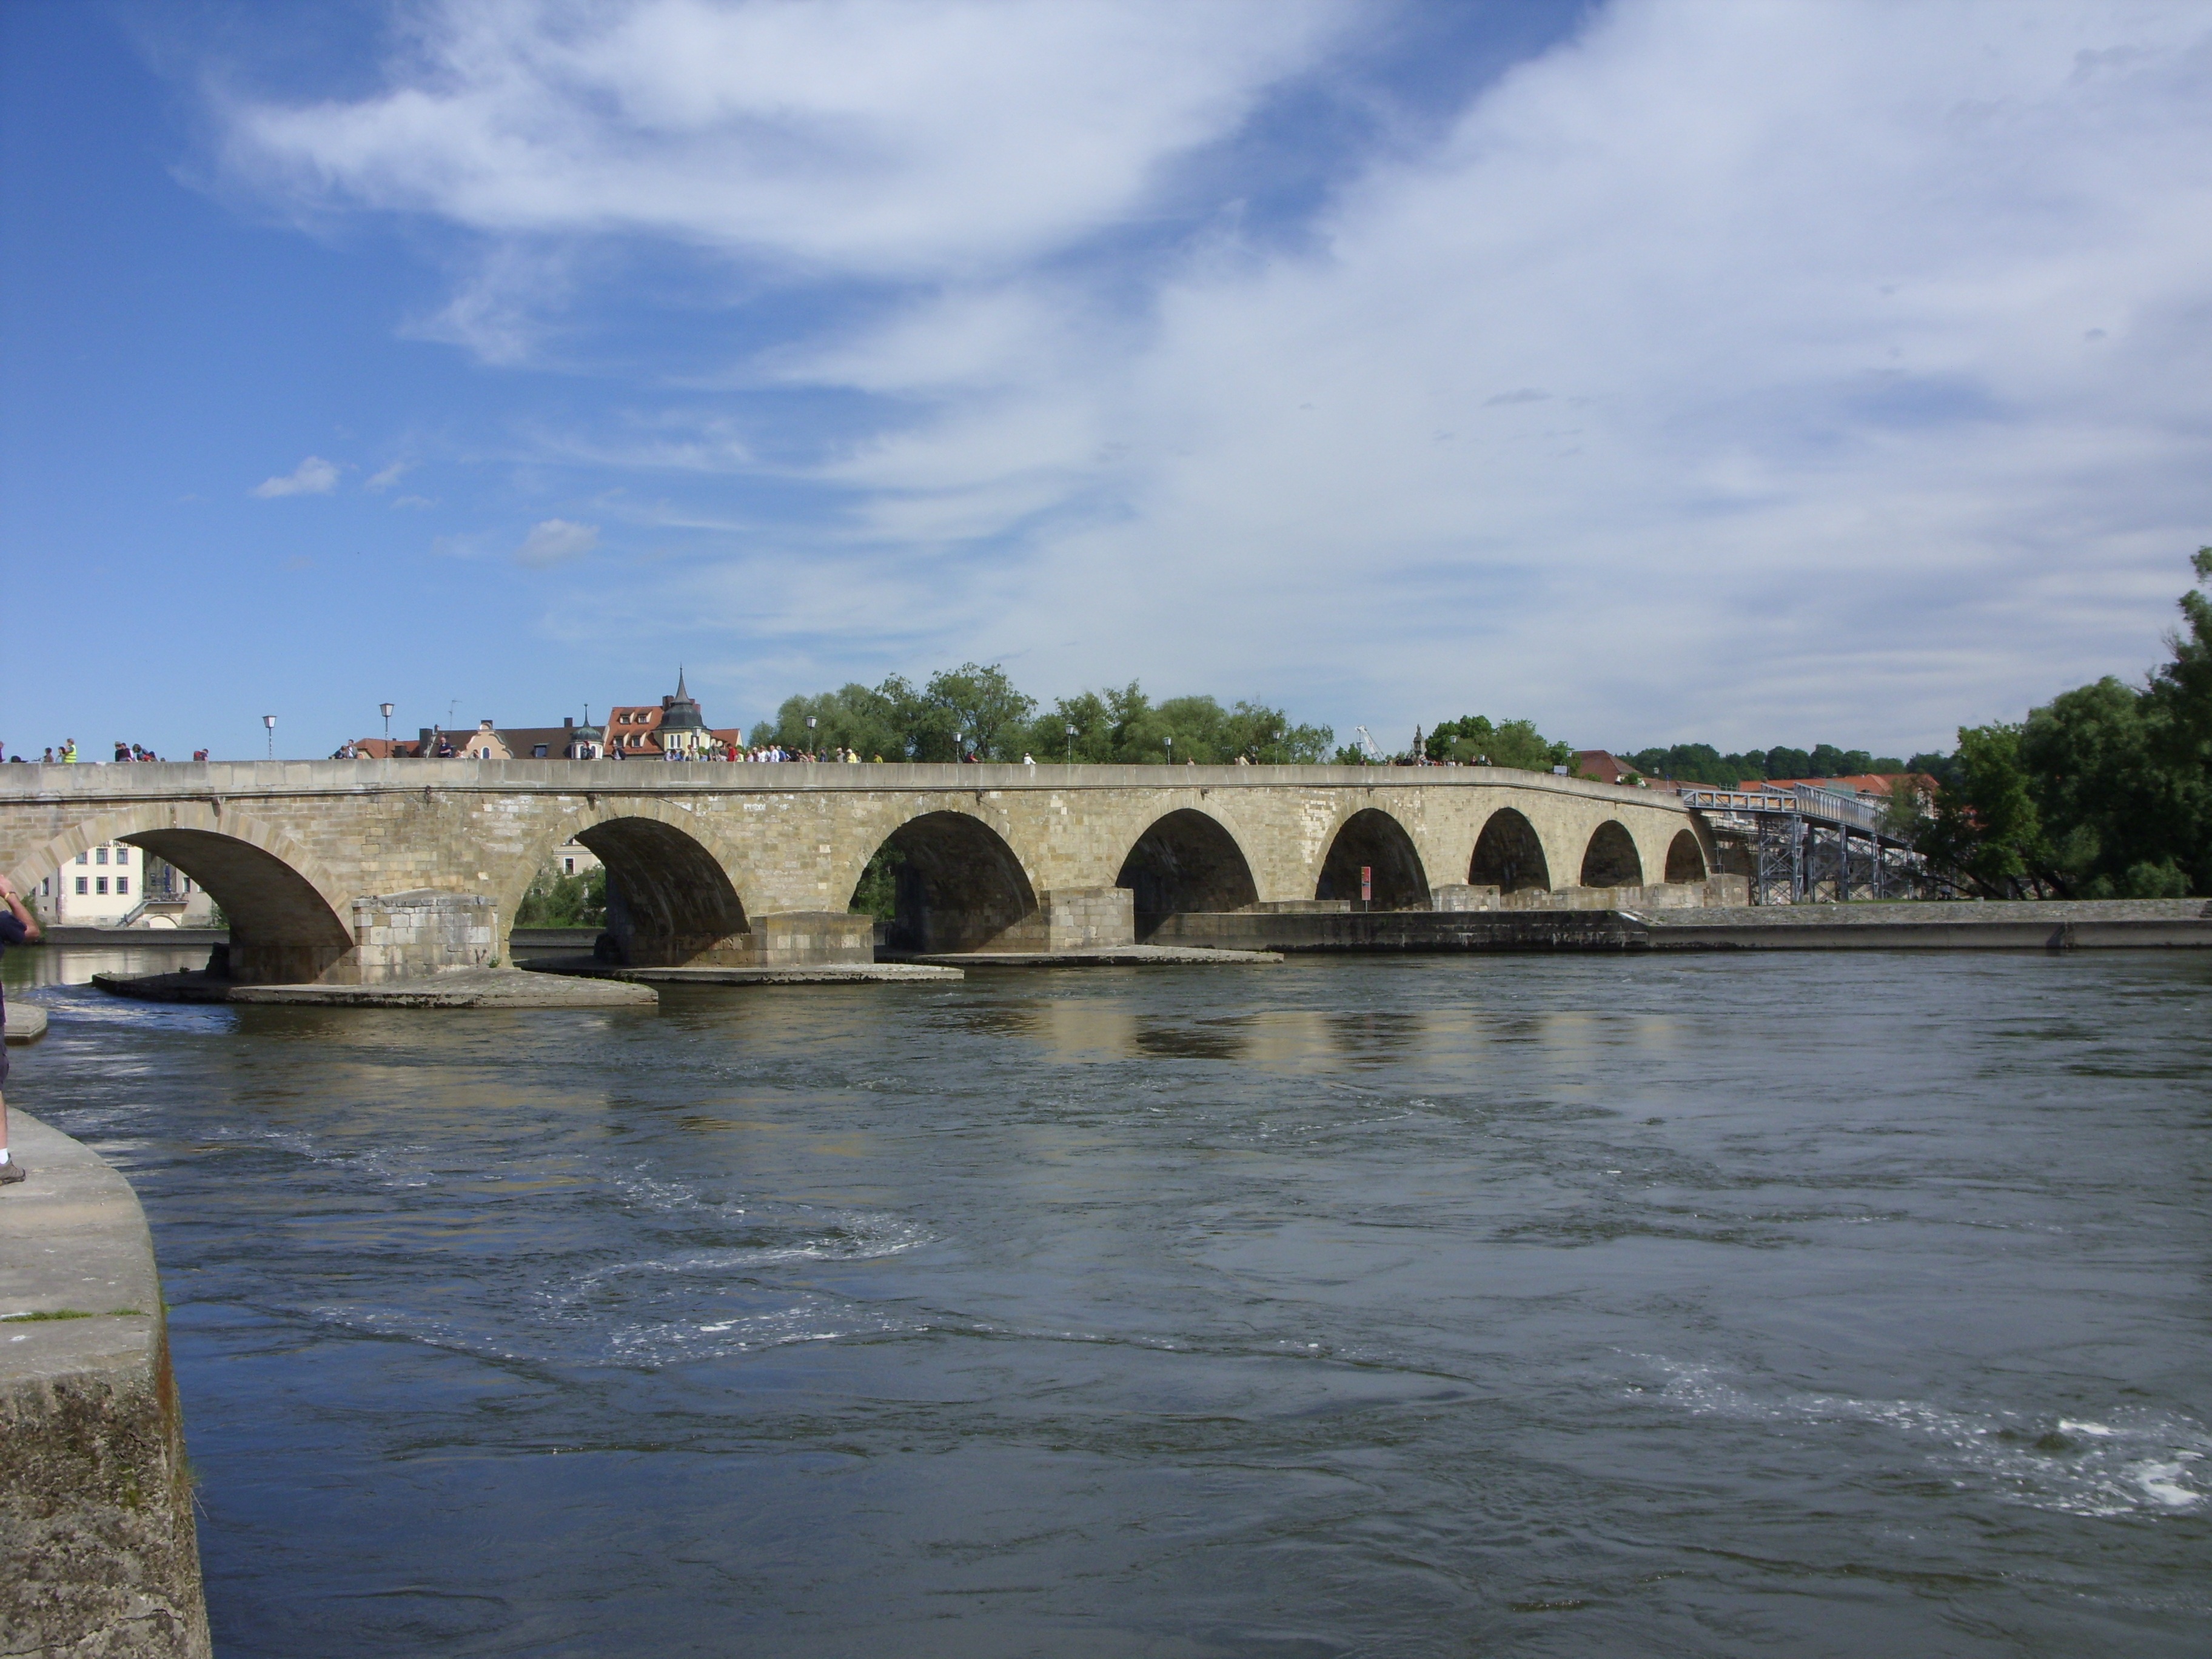
sea, coast, water, bridge, old, city, river, village, bay, reservoir, waterway, body of water, danube, bavaria, historical, arch bridge